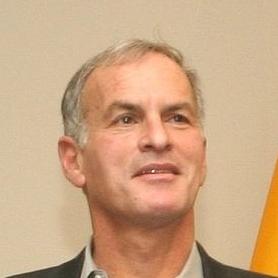
Age: 51